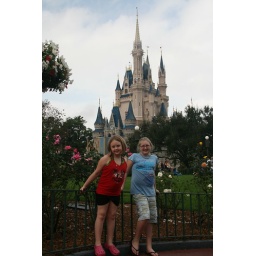
The girls in fromt of Cinderella's castle at Magic Kingdom